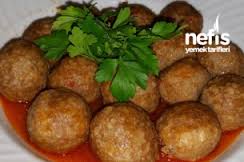
Yemek: icli_kofte